Air Åland

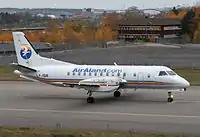
Air Åland Saab 340 at Stockholm-Arlanda Airport

Air Åland AB was the provincial airline of Åland, with its head office on the grounds of Mariehamn Airport in Mariehamn, Åland, Finland. It operated scheduled services from Åland to Helsinki and Stockholm. Its main base was Mariehamn Airport.